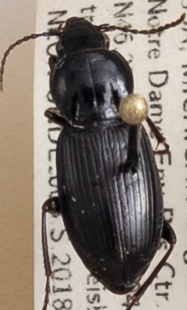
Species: Pterostichus mutus
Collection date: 2018-05-30
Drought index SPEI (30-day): -1.45
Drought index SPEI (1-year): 0.39
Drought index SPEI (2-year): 2.09